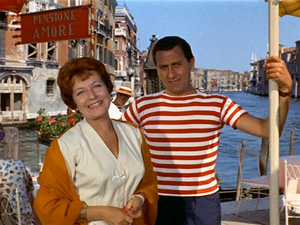
Anna Campori, née à Rome le 22 septembre 1917 et morte le 19 janvier 2018 dans la même ville, est une actrice italienne.